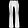
Label: Trouser